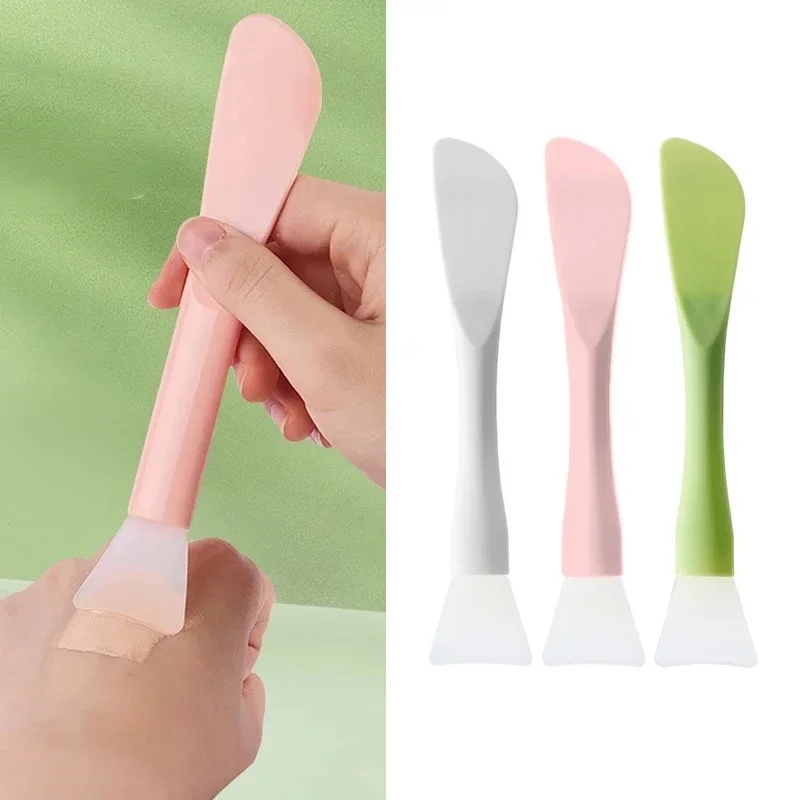
1Pcs Silicone Facial Mask Brush Soft Head with Scraper Integrated Dual-use Mud Film Brush DIY Film Adjusting Beauty Tool Beauty
SPECIFICATIONS Brand Name : NoEnName_Null,Karsyngirl Function : Facial Clean High-concerned chemical : None Item Type : BRUSH Material : Silicone Model Number : 1Pcs Number of Pieces : One Unit Origin : Mainland China Power Source : None Electric Size : 1Pcs
Brand: Nestor Store
Category: Health & Beauty > Personal Care > Cosmetics > Cosmetic Tools > Skin Care Tools > Lotion & Sunscreen Applicators